Sixmilebridge

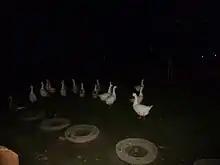
A flock of geese in Sixmilebridge

The Sixmilebridge Winter Music Weekend is an annual festival, held in January, which has run since 2000. It was established by the Sixmilebridge Folk Club. It hosts a range of singers, instrumentalists, dancers and storytellers in a variety of musical styles.